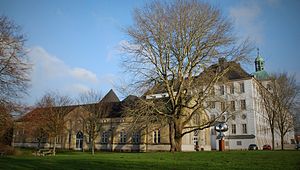
Gottorp Slot / Galleri
Gottorp Slot (på tysk Schloss Gottorf) ligger lidt vest for Slesvigs centrum ved Sliens bund.
Gottorp Slot er et slot i det nordlige Tyskland, beliggende lidt vest for Slesvig bys centrum ved Sliens bund. I 1544 opstod det gottorpske fyrstehus, da den danske konge lod sin yngre bror prins Adolf få slottet. Især under hertug Frederik 3. af Gottorp var Gottorp kendt som et kulturelt cen­trum med enestående bibliotek og kunstkammer.